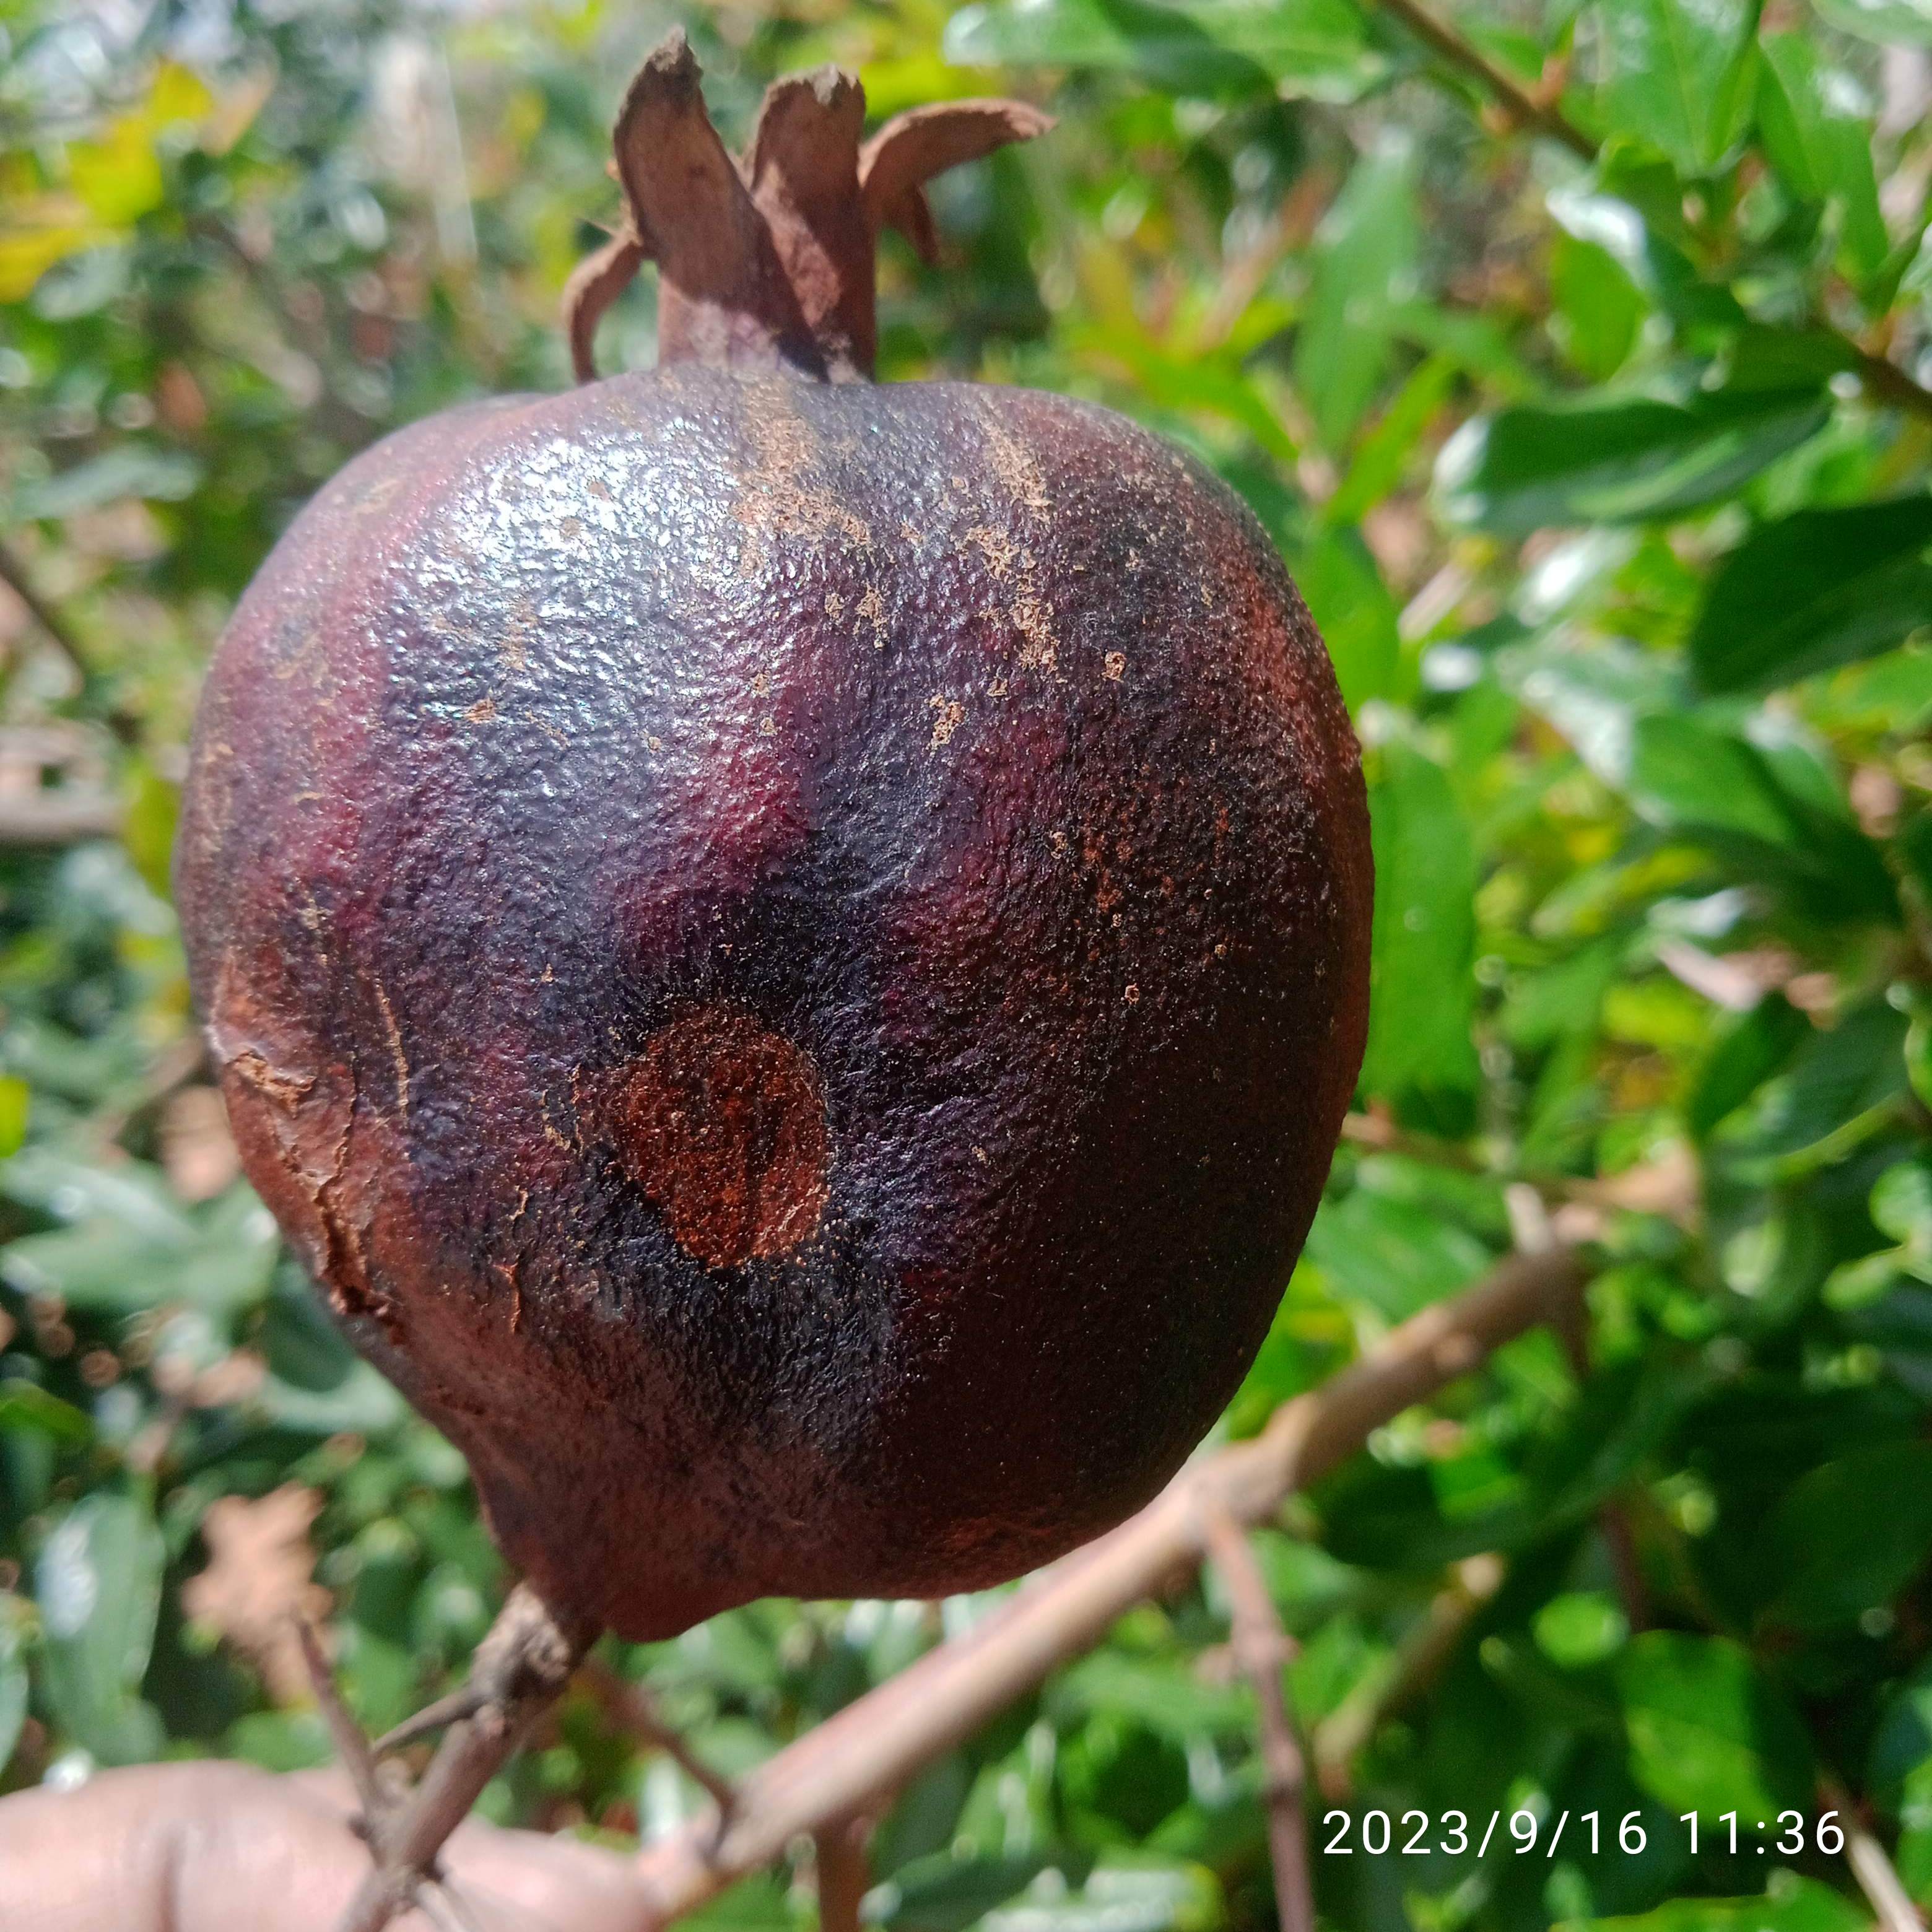
Label: Alternaria